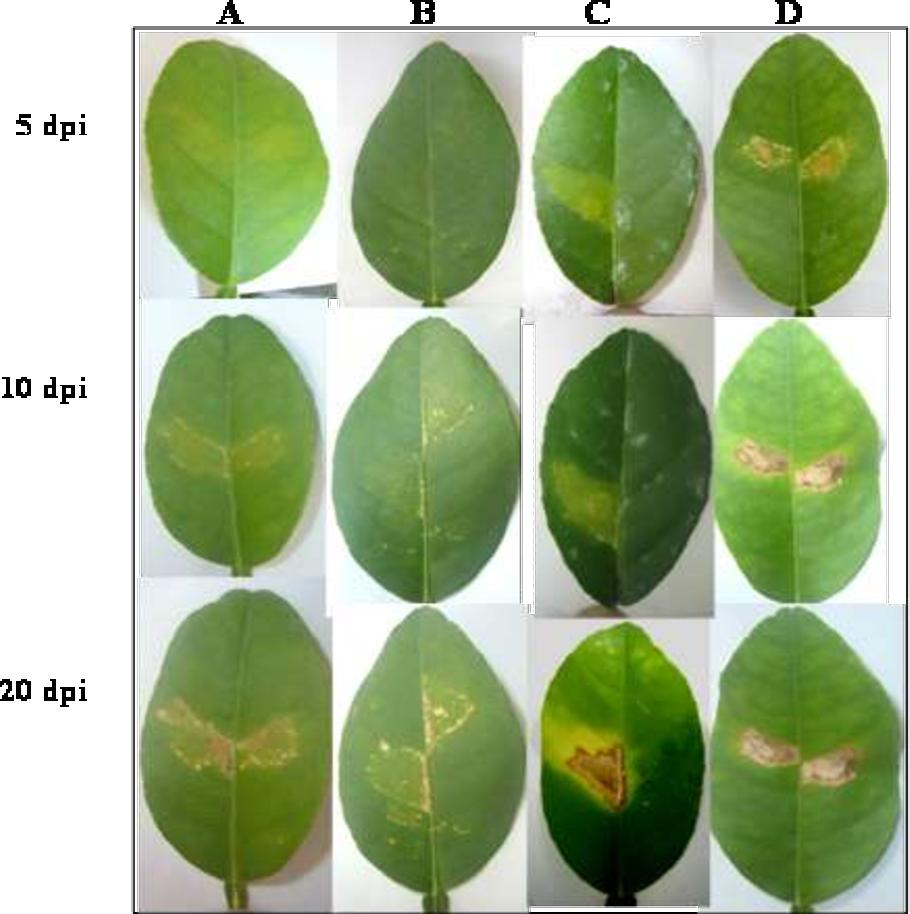
Plant: Citrus
Disease: citrus canker